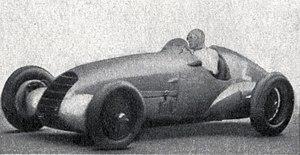
Jean-Pierre Wimille vainqueur de la Coupe de la Résistance, au bois de Boulogne en 1946 sur Alfa Romeo.
Le Grand Prix automobile de Paris ou Coupe de Paris est une épreuve de course automobile qui a lieu pour la première fois en 1939 et chaque année à partir de 1945 à 1952 sur l'Autodrome de Linas-Montlhéry ou au bois de Boulogne à proximité de Paris.